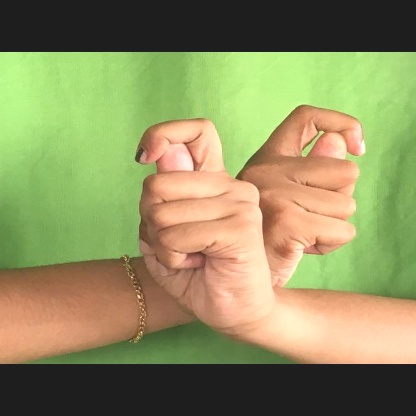
Mudra: Berunda